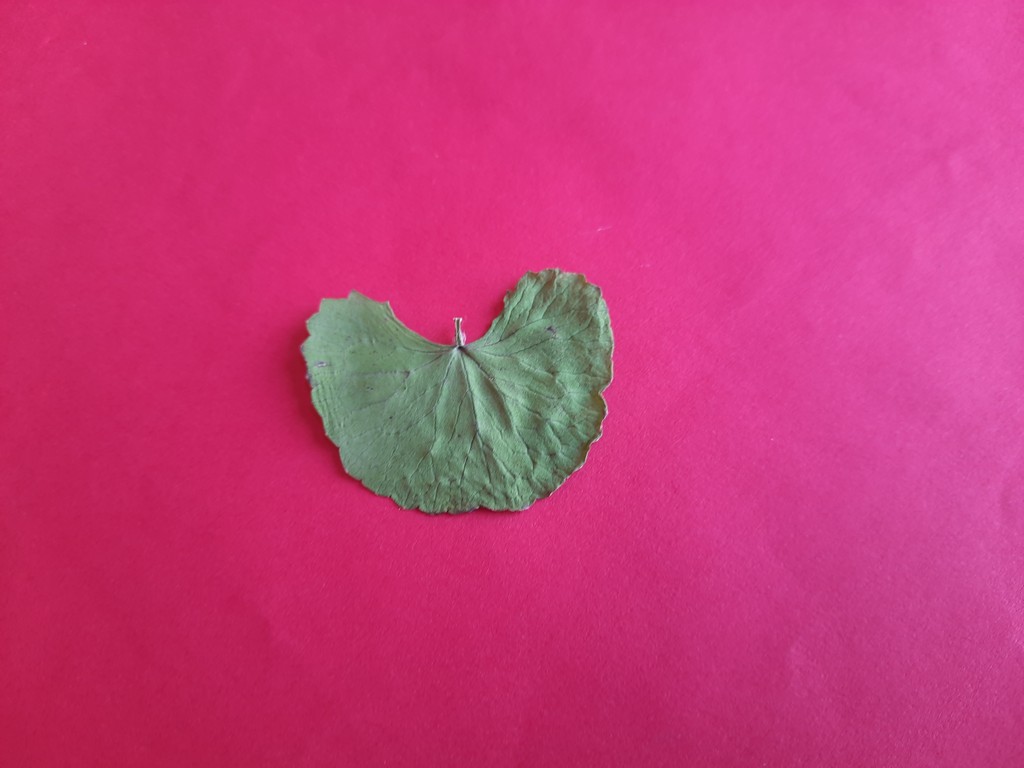
Label: Dried